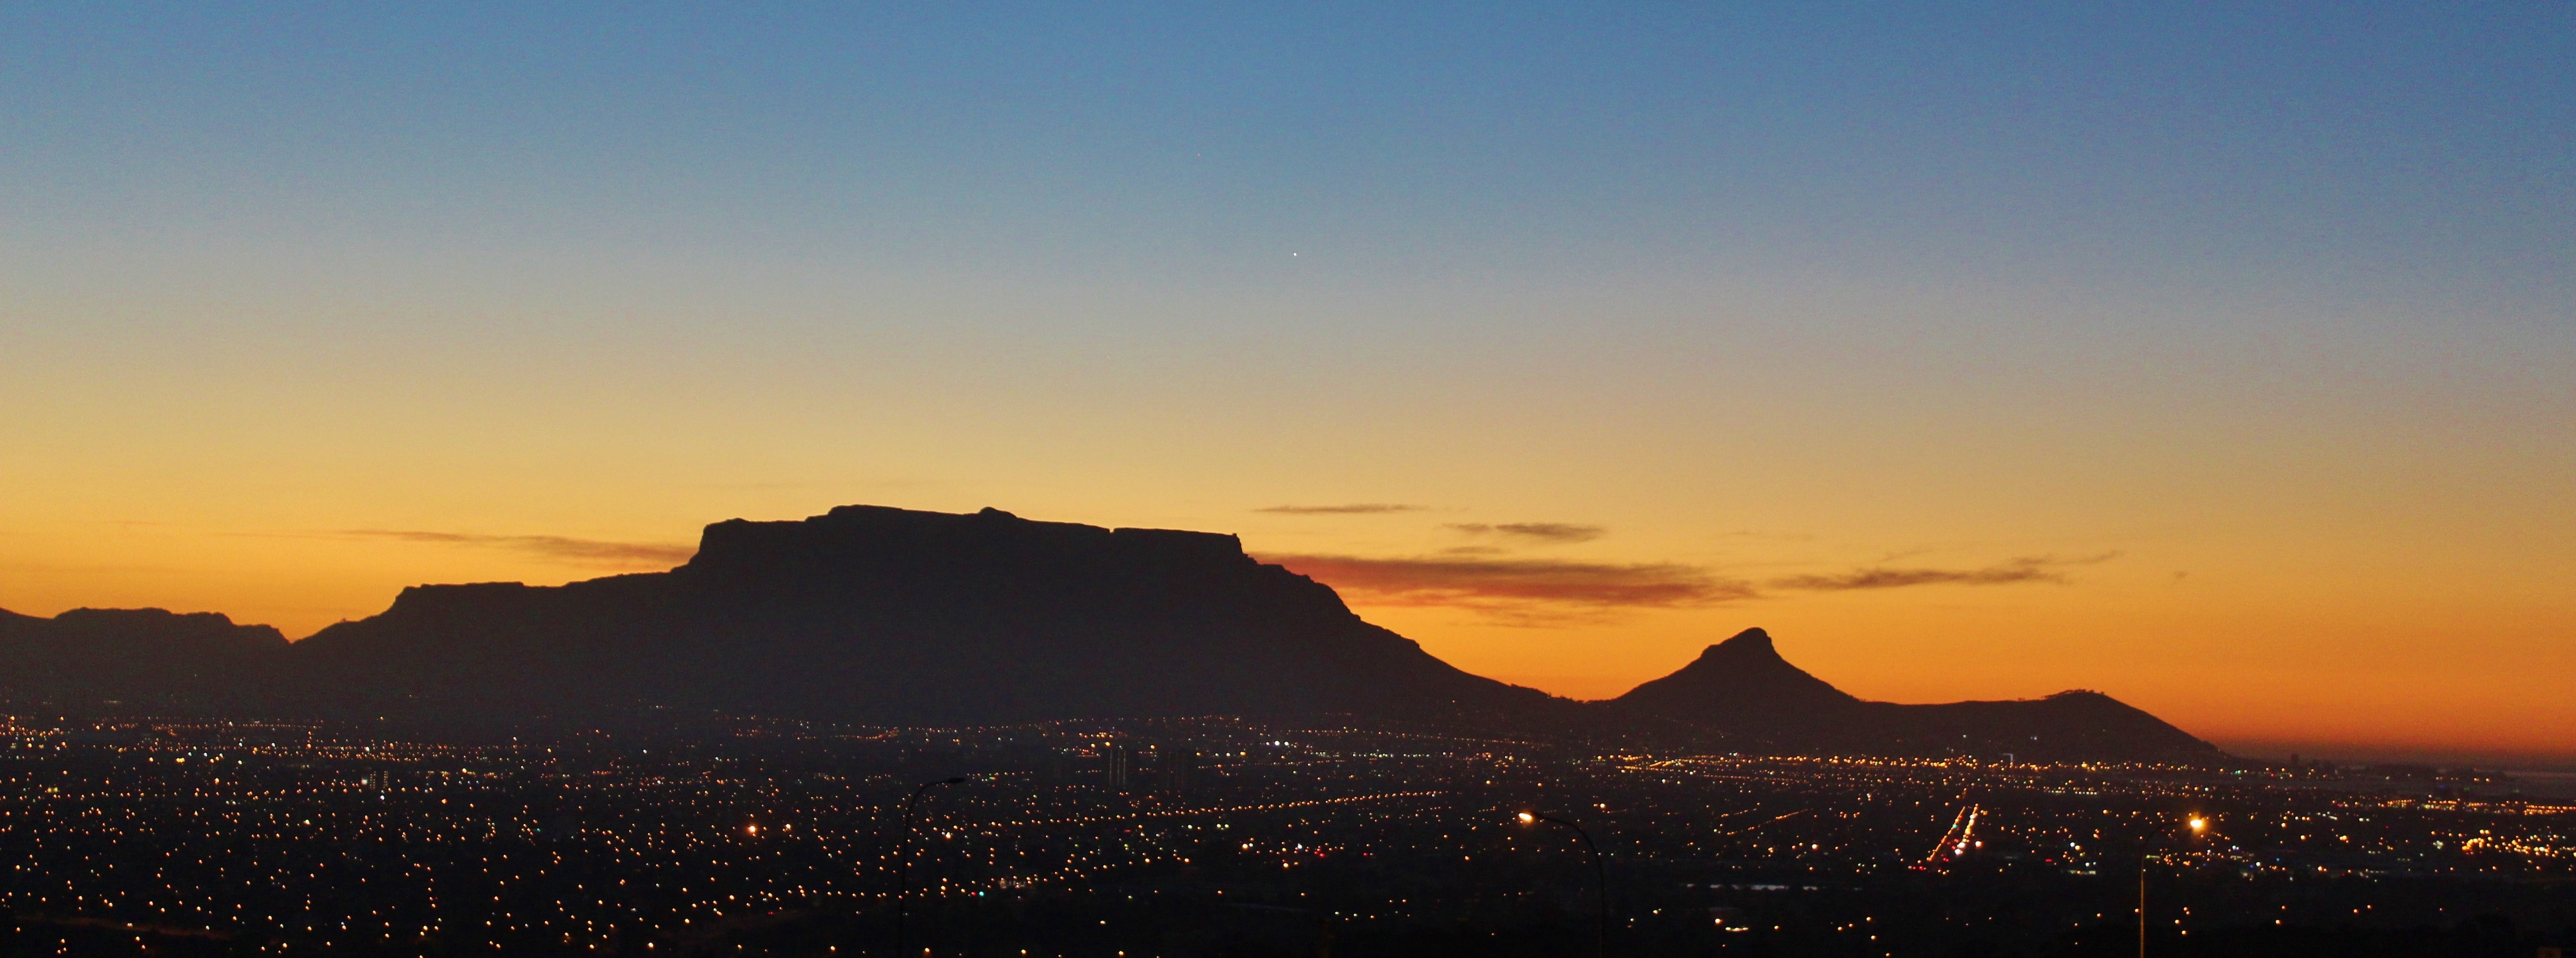
horizon, mountain, sky, sunrise, sunset, morning, dawn, panorama, dusk, evening, plain, table mountain, south africa, afterglow, cape town, night lighting, sea of light, atmospheric phenomenon, red sky at morning